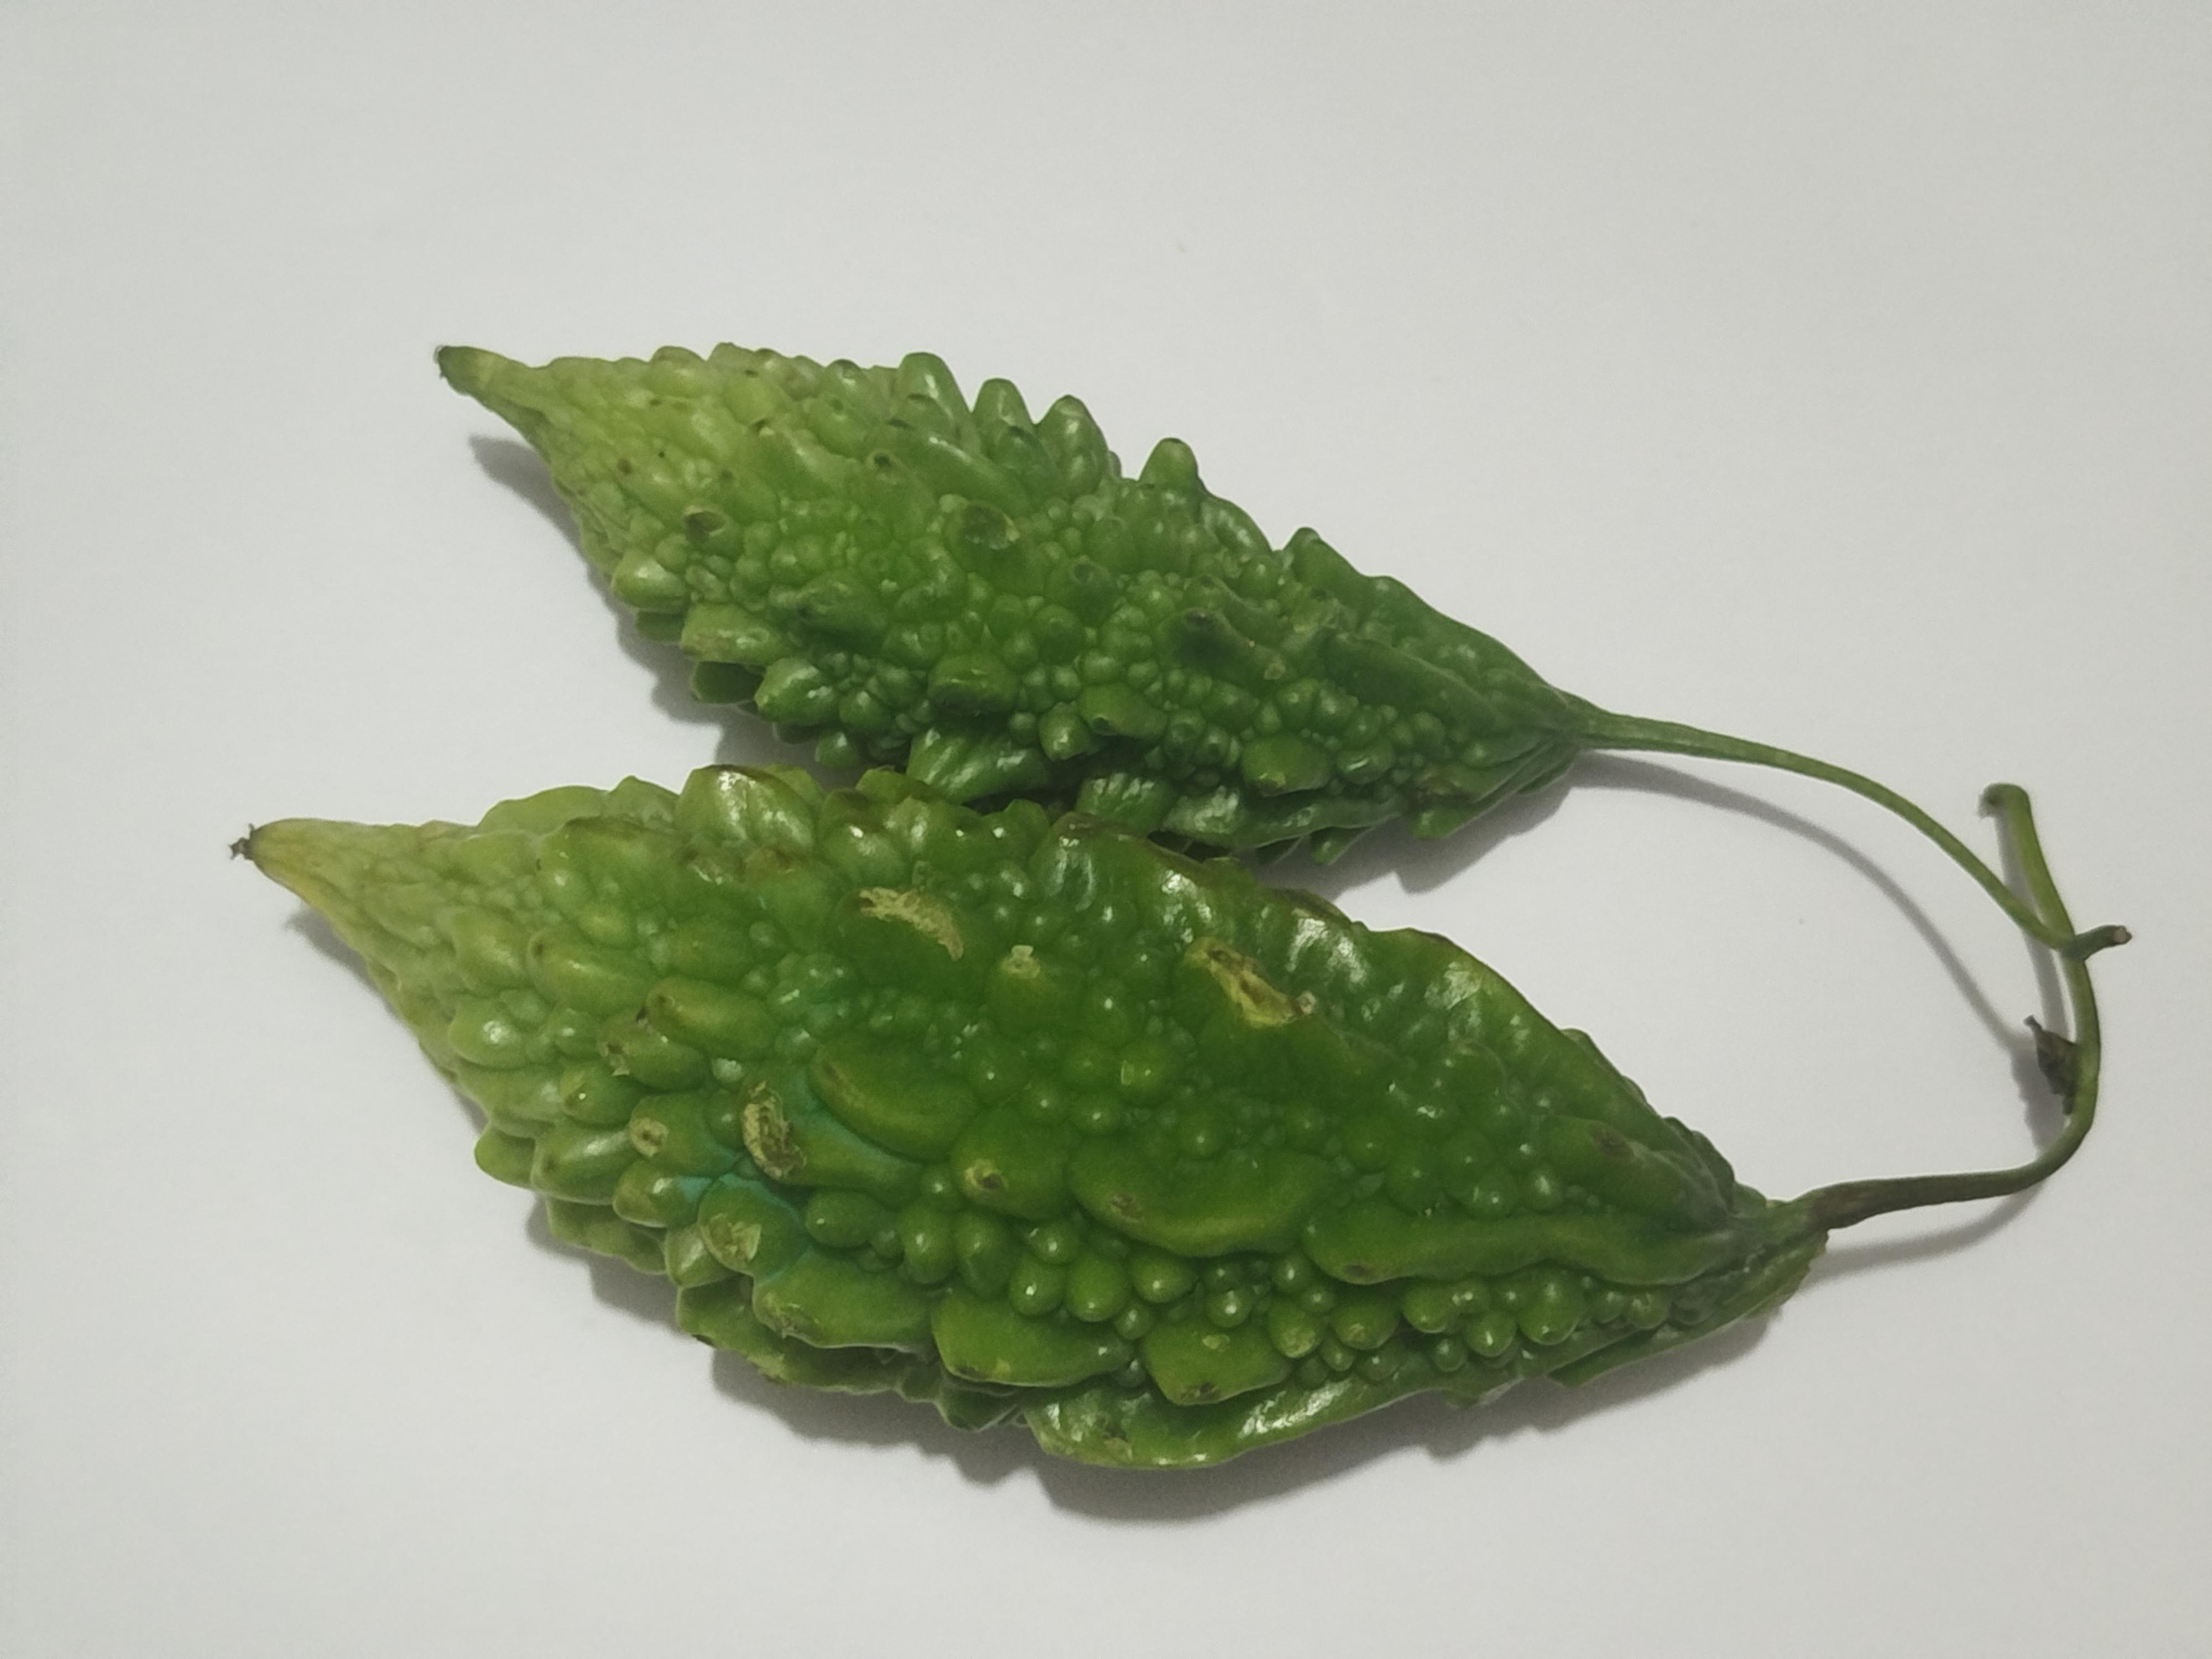
Label: Bitter melon